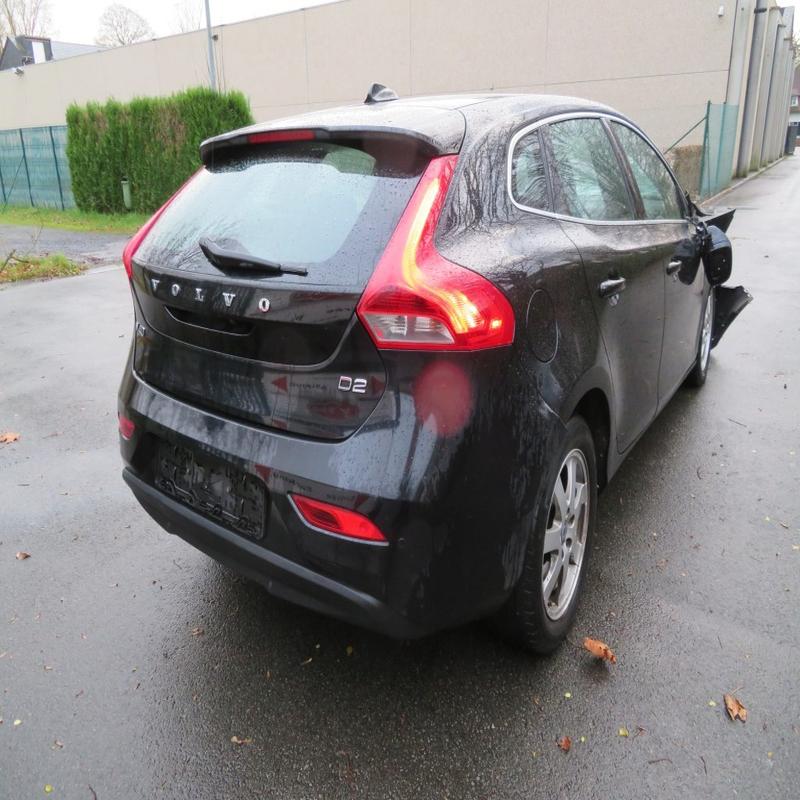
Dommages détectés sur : aile avant droite, feu arrière droit, feu arrière gauche, plaque d'immatriculation arrière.
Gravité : majeur